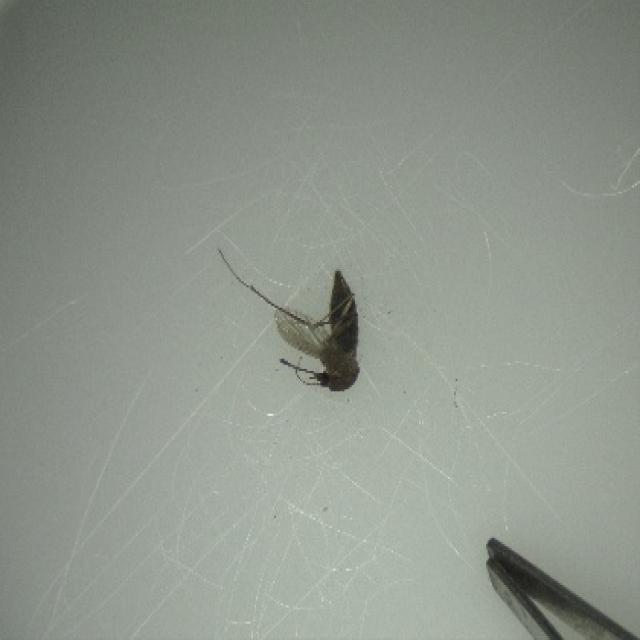
Species: culex_tritaeniorhynchus